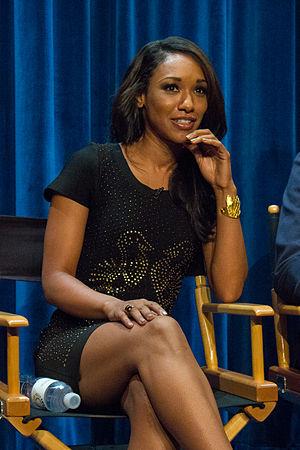
Candice Kristina Patton, appelée Candice Patton et née le 24 juin 1988 à Jackson, est une actrice de télévision et de cinéma américaine.